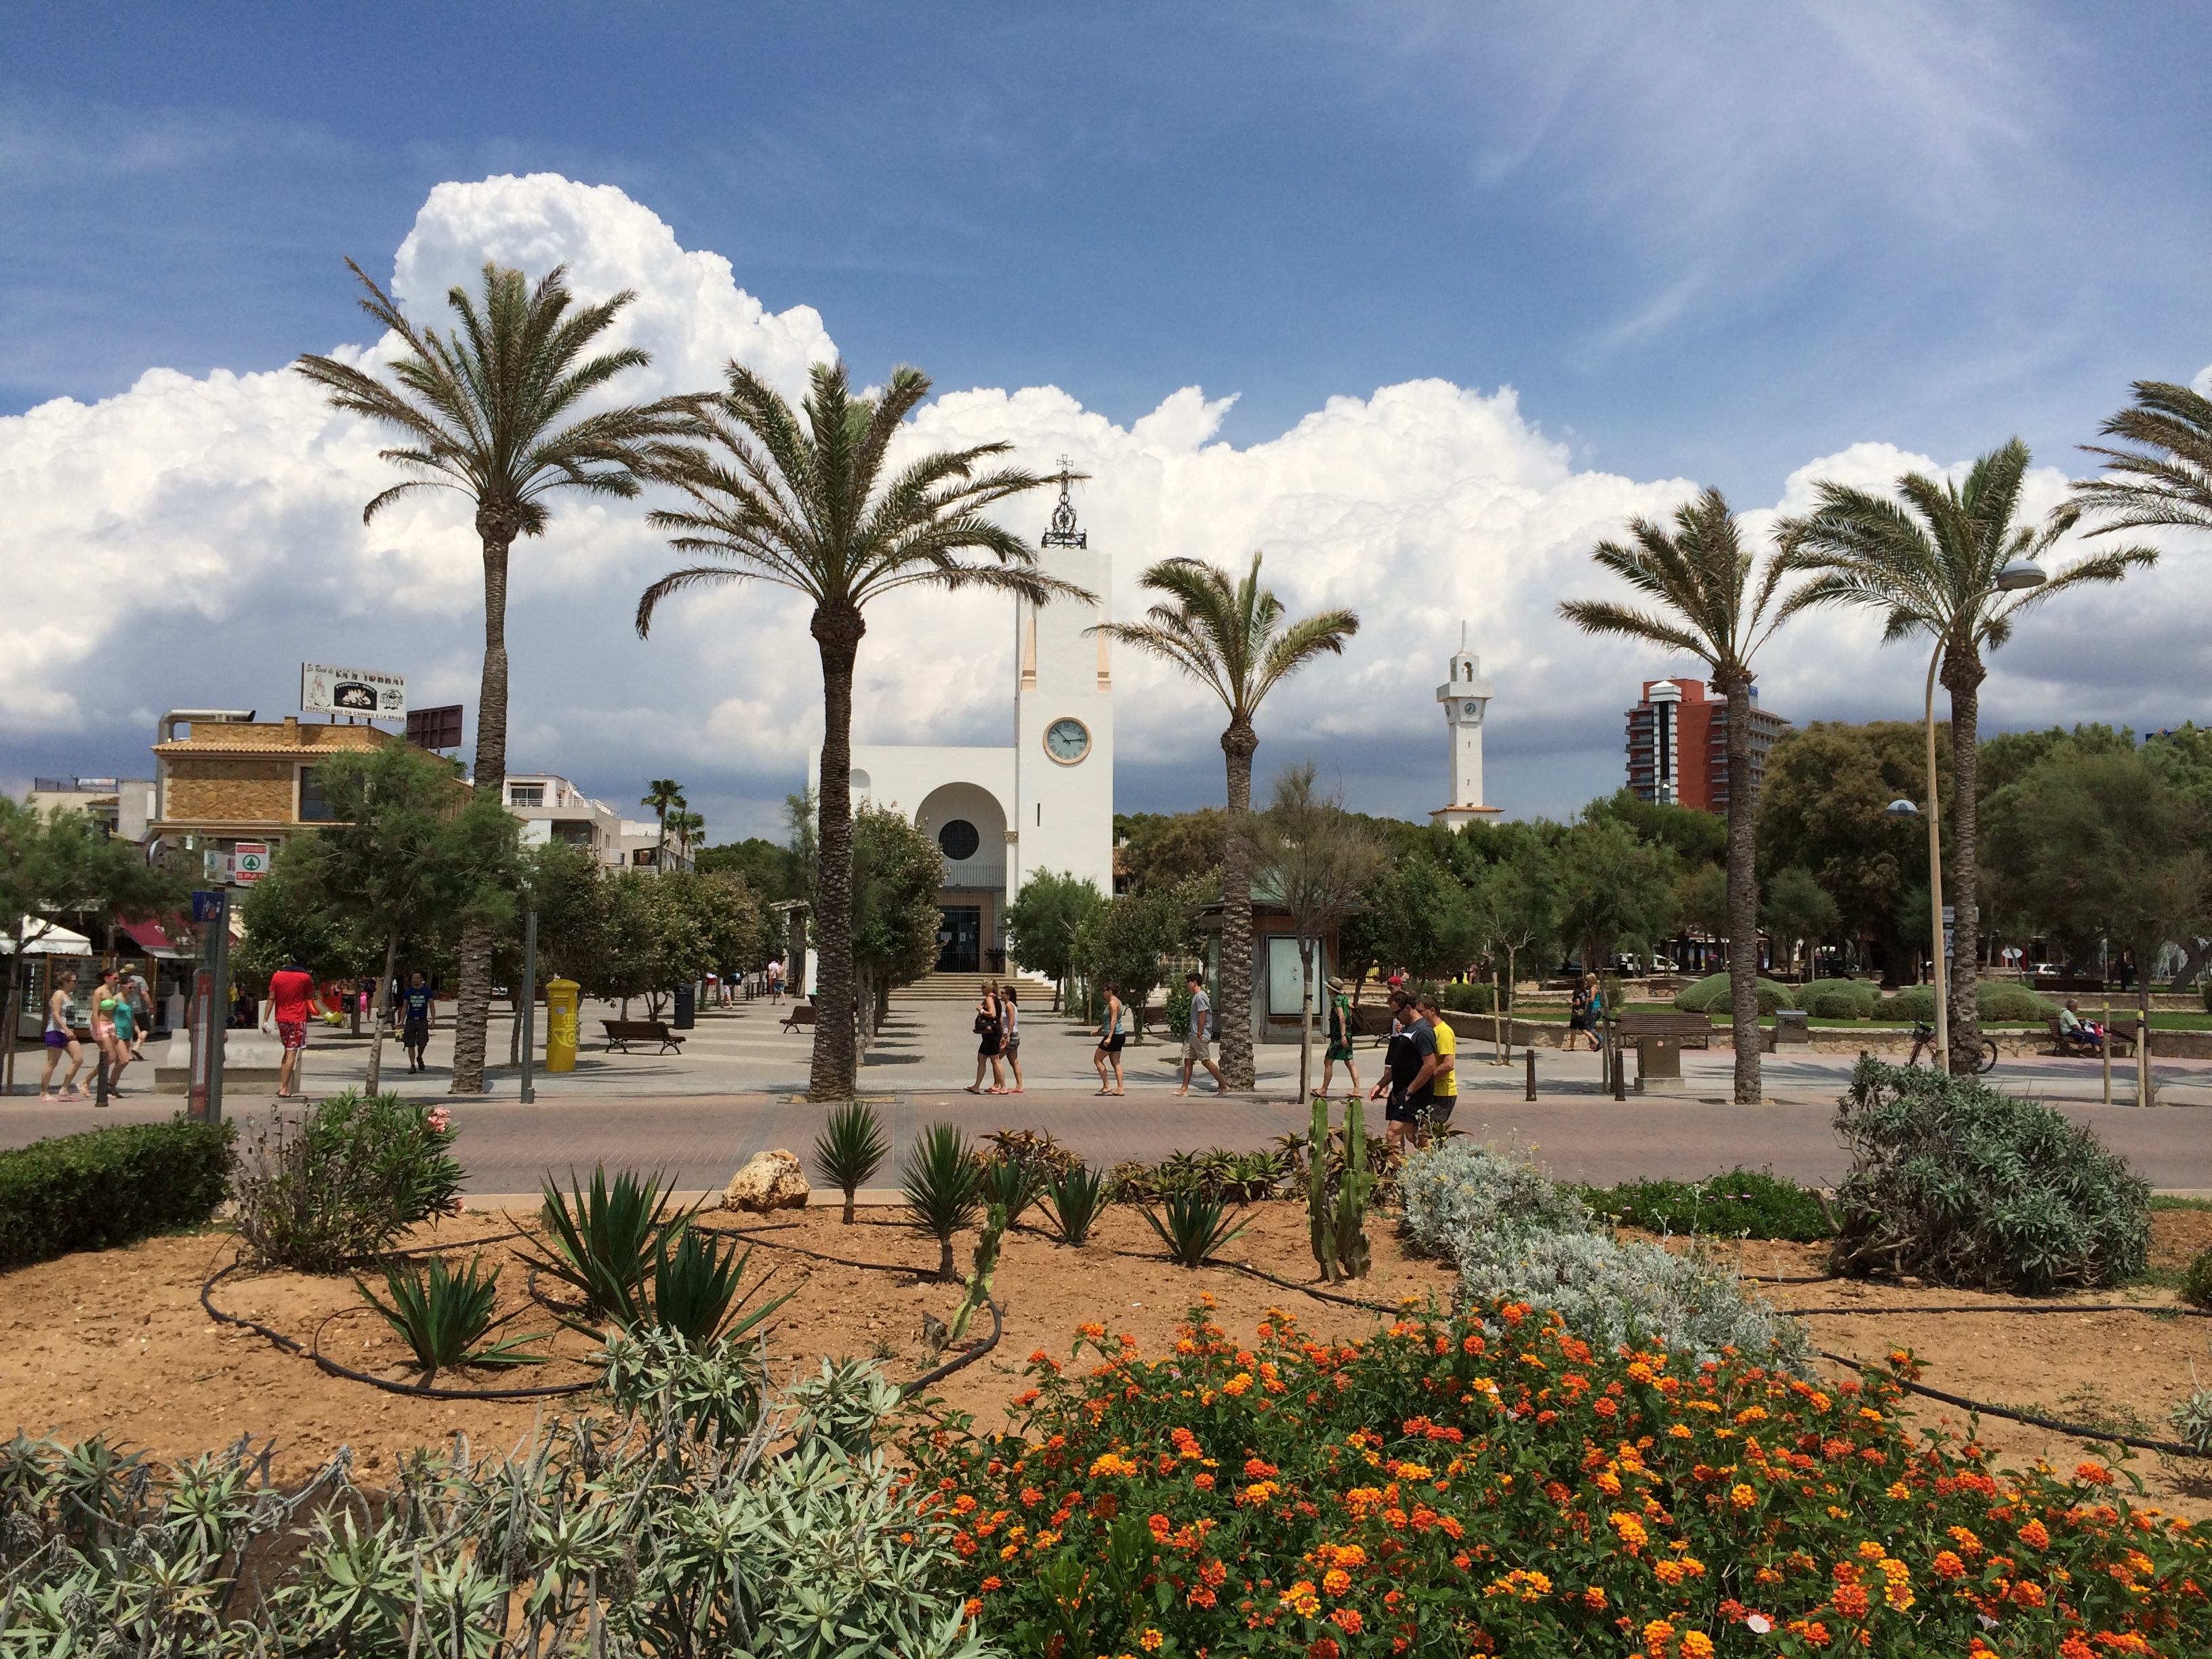
beach, coast, tree, plant, flower, walkway, vacation, park, botany, garden, tourism, flora, resort, town square, estate, palma, sand beach, flowering plant, balearic islands, woody plant, land plant, arecales, palm family, palms church